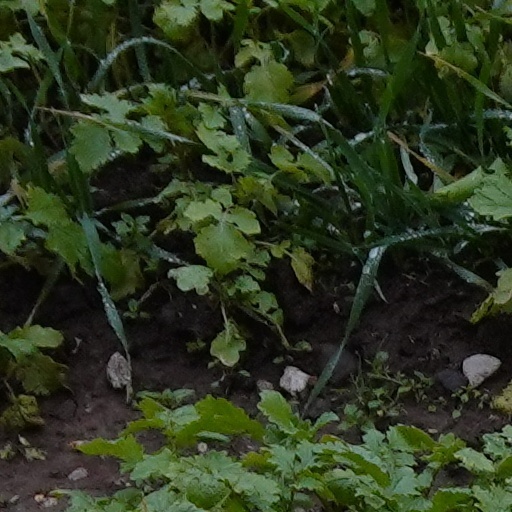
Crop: wheat